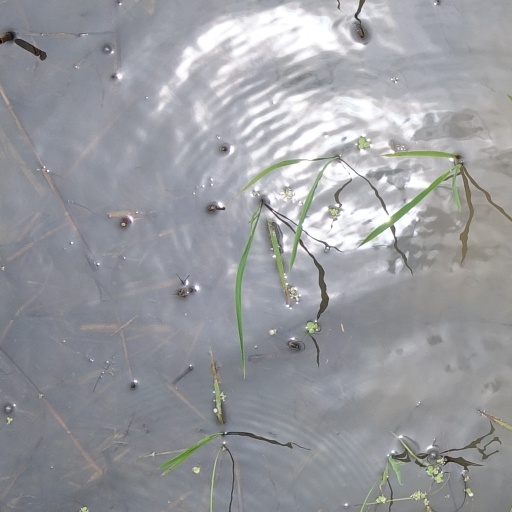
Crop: rice